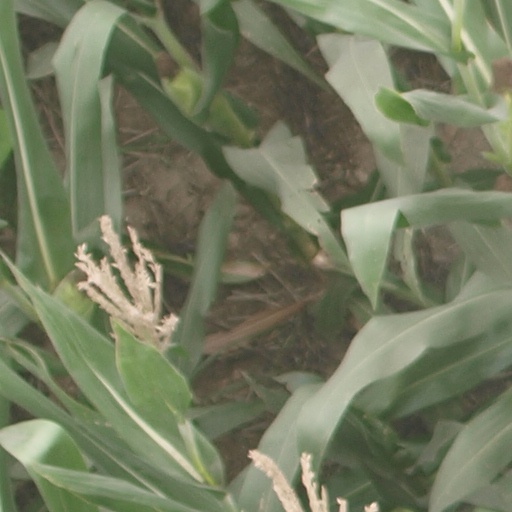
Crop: maize; corn